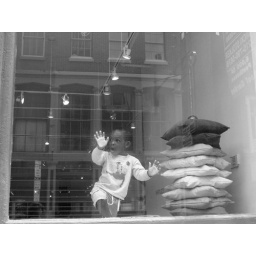
philly 06: boy in window